USS Great Sitkin

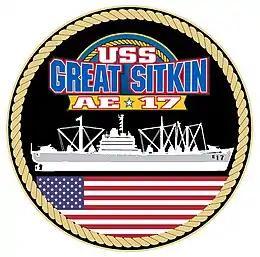
"Great Sitkin" Challenge Coin

From 1951 "Great Sitkin" served as a mobile ready reserve source of ammunition. "Great Sitkin" regularly deployed to the Mediterranean to support regional operations of the Sixth Fleet, and served the fleet during crises in trouble spots such as Lebanon and Suez. When not deployed in the Mediterranean, she operated out of New York, participating in various fleet maneuvers in the Atlantic and the Caribbean Sea.